Manfred Honeck

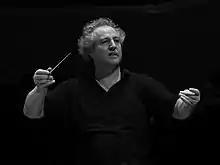
Manfred Honeck in 2013

Manfred Honeck (born 17 September 1958, in Nenzing) is an Austrian conductor. He is currently the music director of the Pittsburgh Symphony Orchestra.